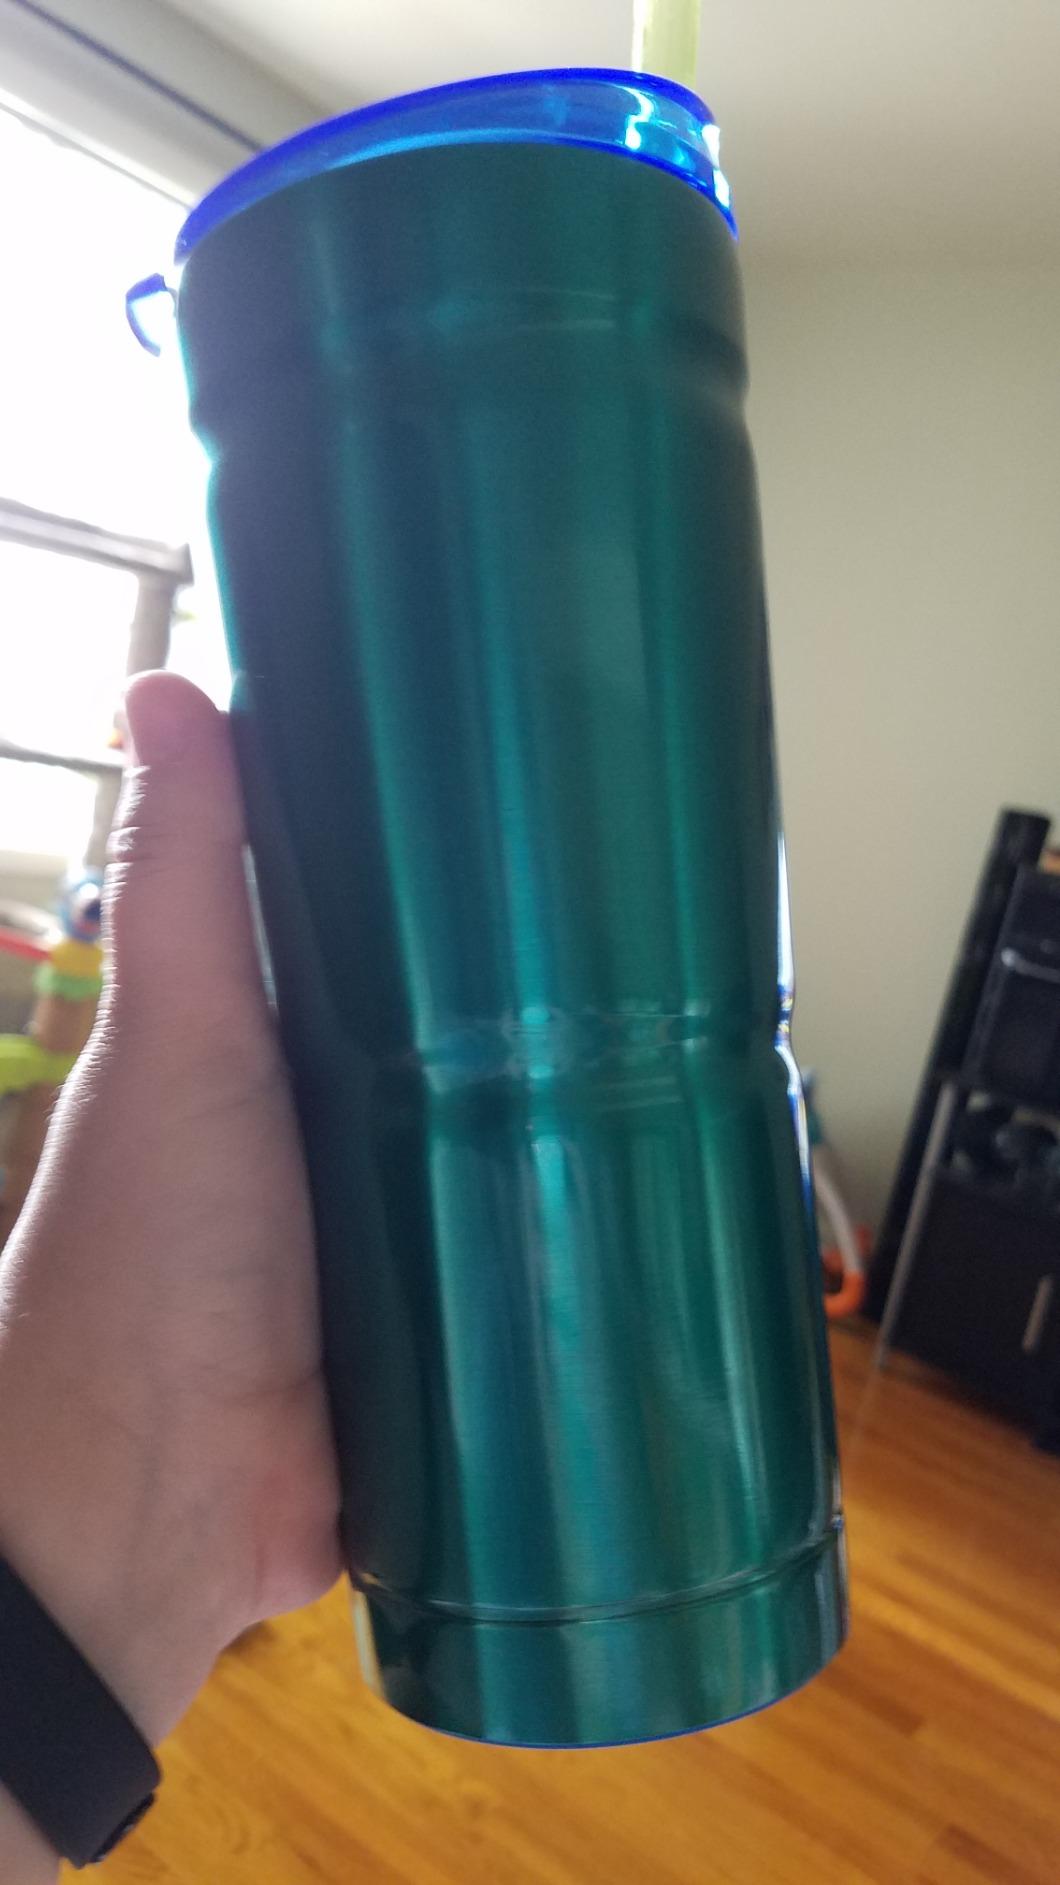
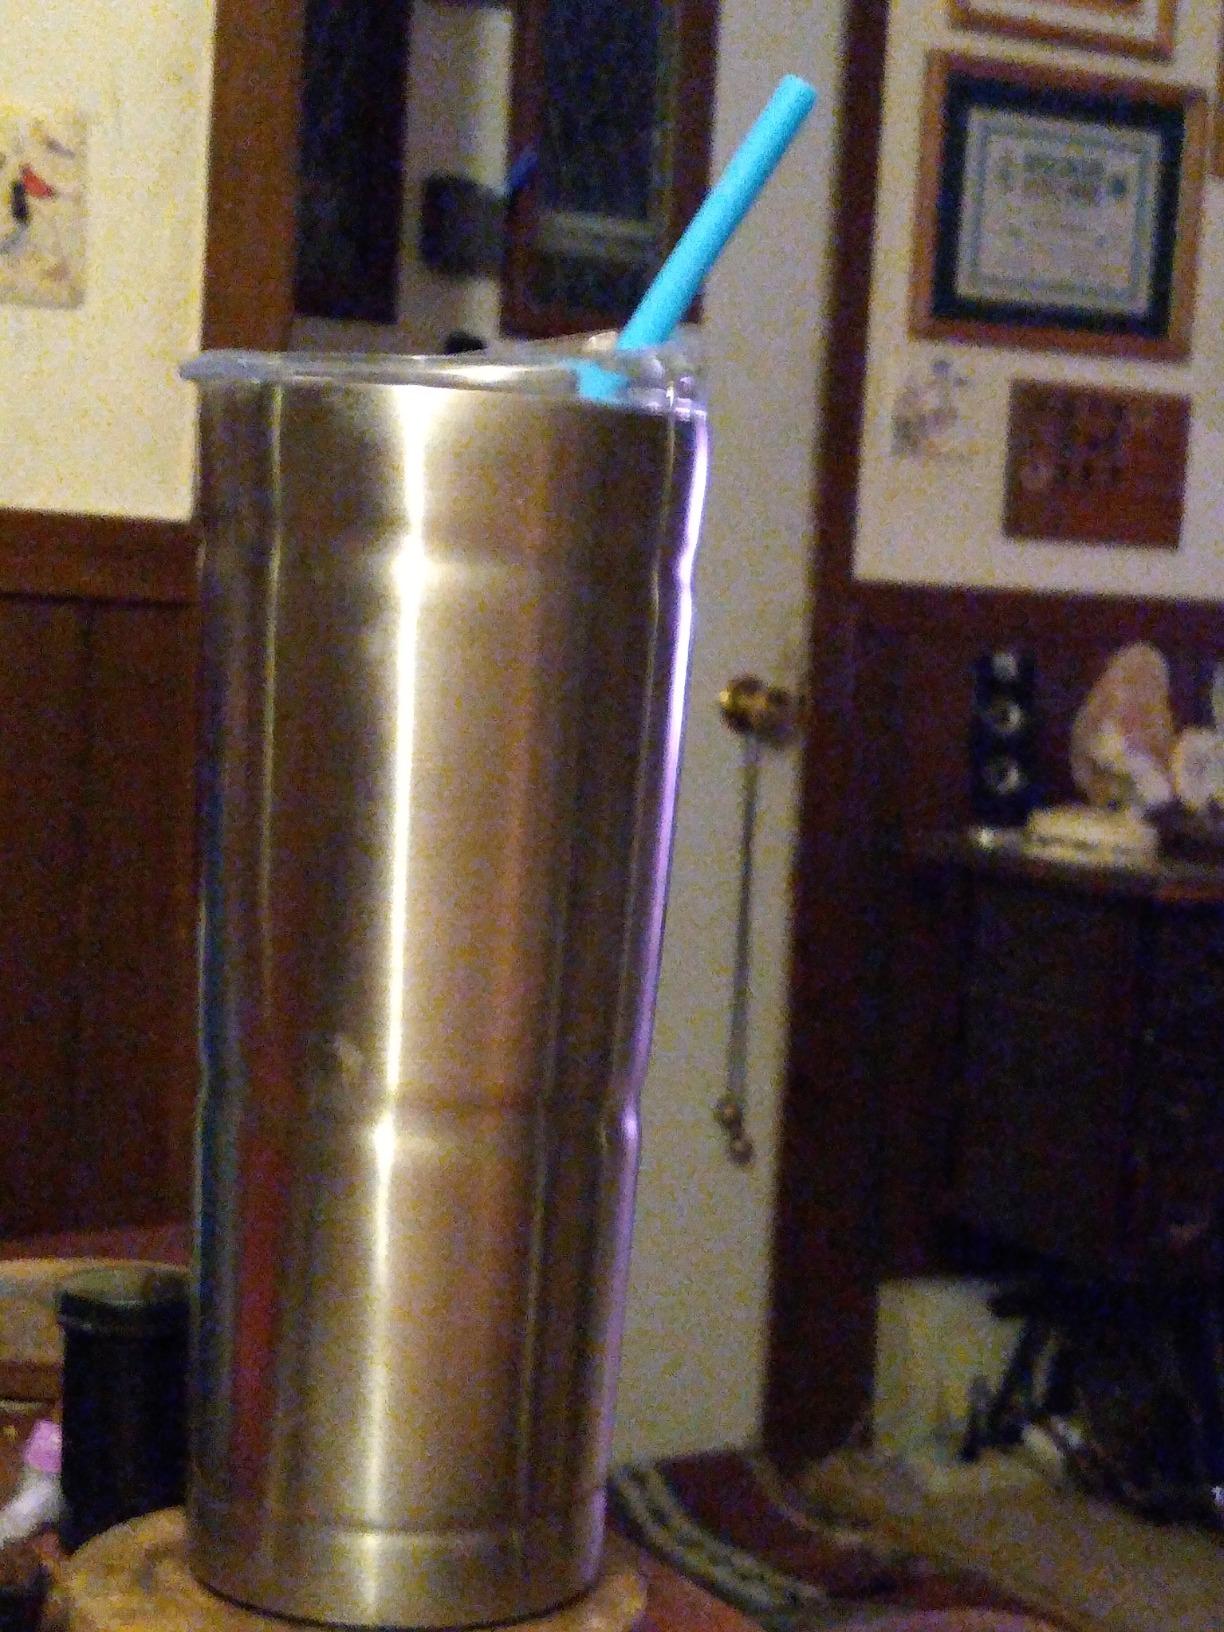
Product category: items_tea
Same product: no